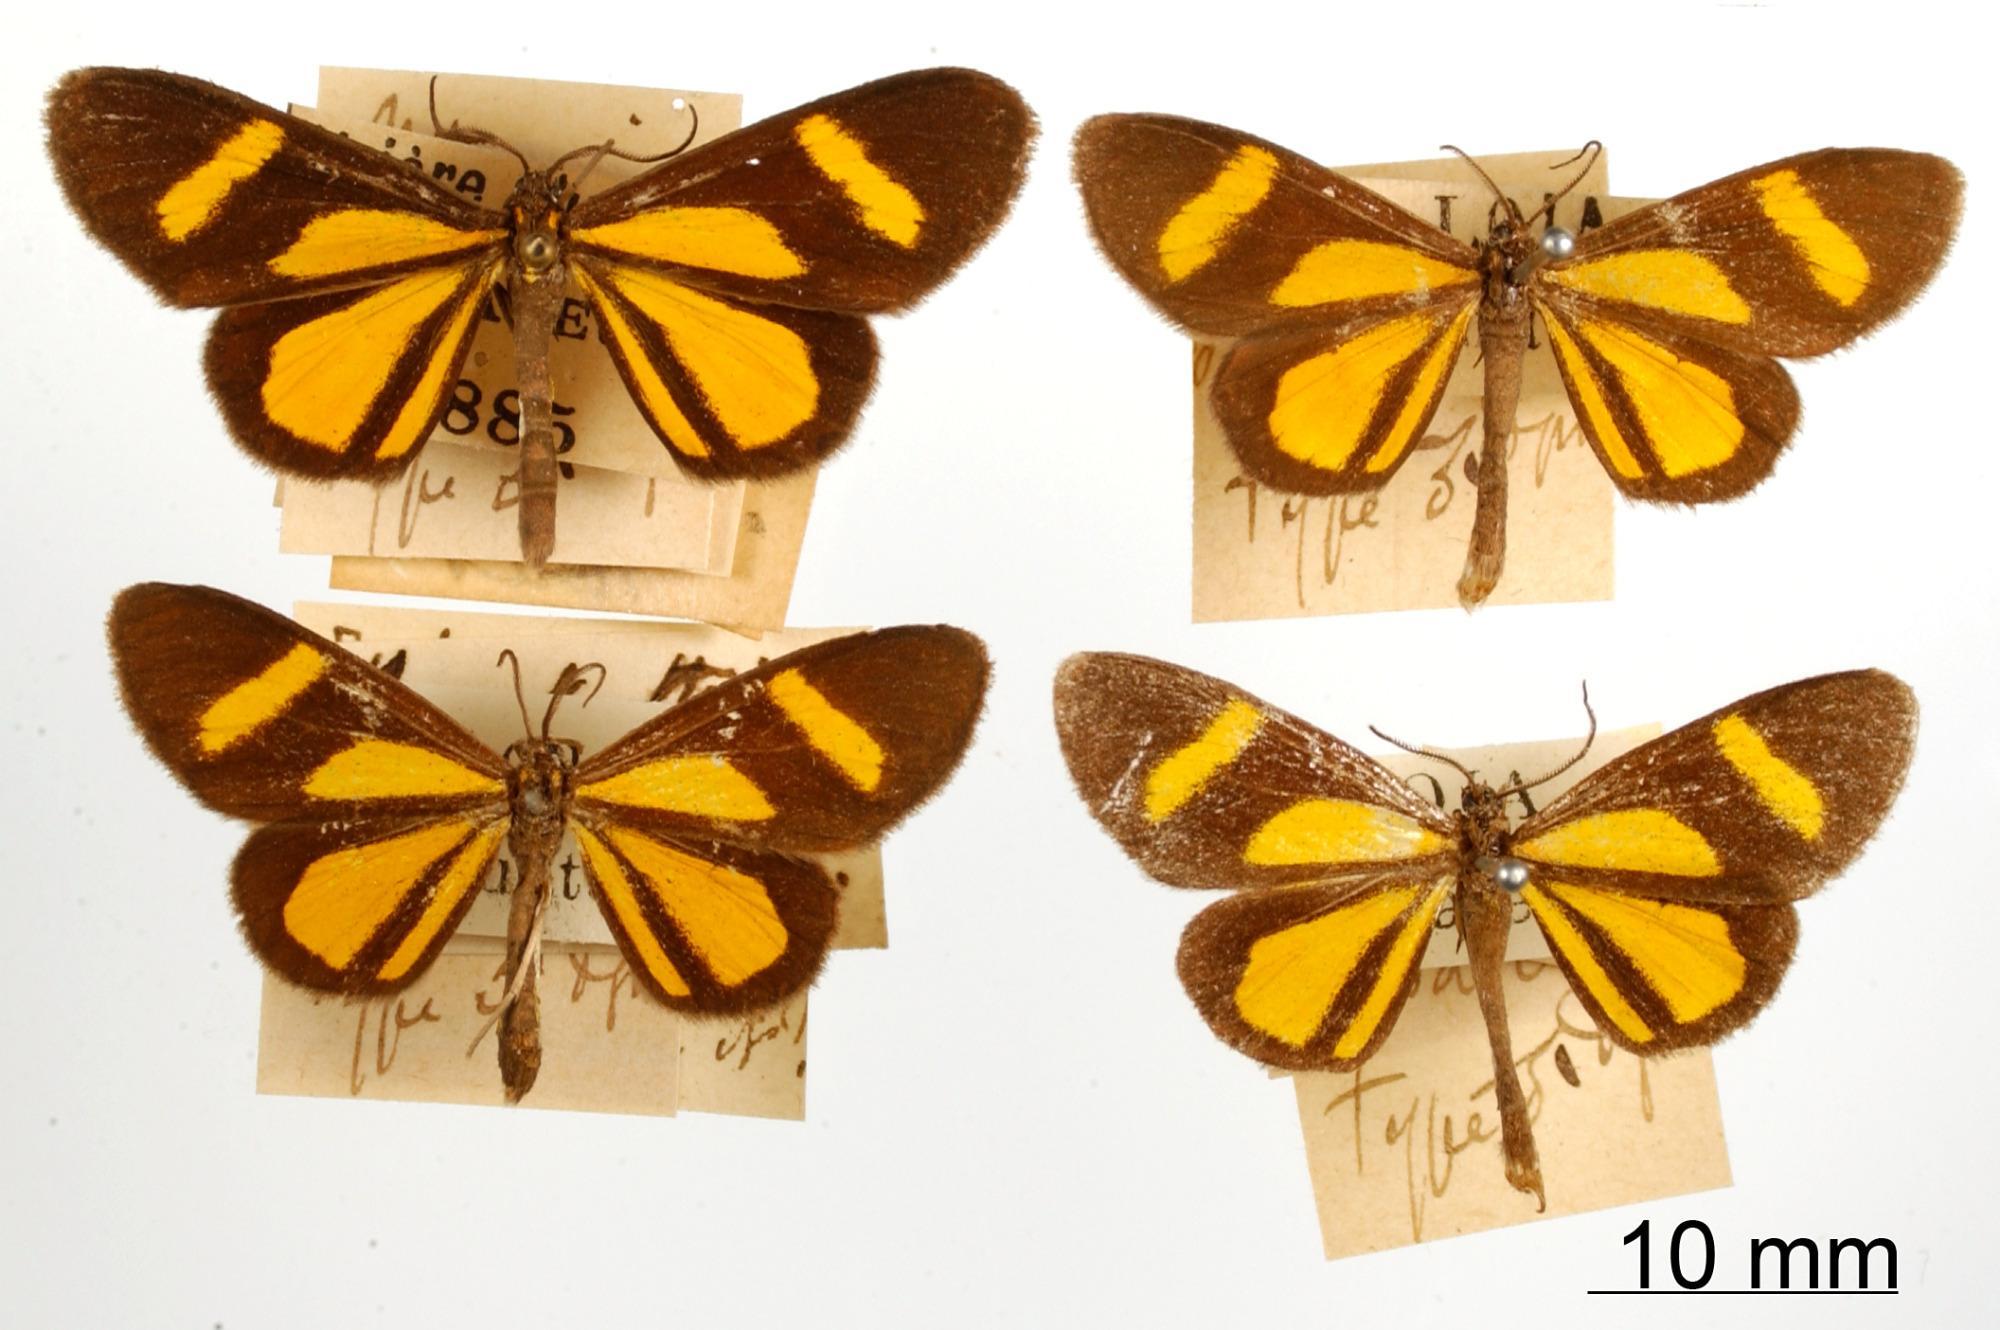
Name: Atyria subdichroa
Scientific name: Atyria subdichroa Dognin, 1900
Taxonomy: Animalia, Arthropoda, Insecta, Lepidoptera, Geometridae, Sterrhinae
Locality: Riviere numbala, Equateur, Unknown, Ecuador
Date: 1885